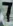
Number: 7